Mediagua

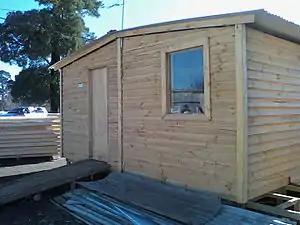
A mediagua built by PDI-members for homeless after the 2010 earthquake

In the mid-nineteenth century the first slums began to appear around Santiago de Chile, where unskilled workers lived. The sanitation, safety and housing were deplorable. The houses were built with waste materials. The conditions had not changed by 1960. At that time groups associated with the Jesuits began to build mediaguas for poor people. In 1962 the "Hogar de Cristo" ("Home of Christ") Foundation (founded by St. Alberto Hurtado) built 1000 mediaguas, and by 2010 they had built over 400,000 mediaguas in total.